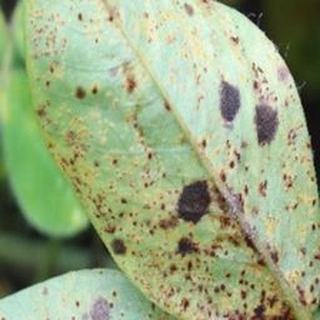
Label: groundnut_rust